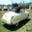
Label: automobile